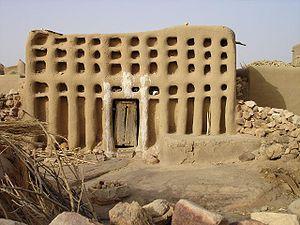
Concession du Hogon du village de Sangha - Quartier de Ogol du haut - Pays Dogon - Mali
Le hogon est la plus haute autorité spirituelle parmi les dogons, ethnie du Mali. C'est le représentant du culte du lébé, en référence au serpent qui a guidé les dogons depuis le Mandé jusqu'aux falaises de Bandiagara où ils sont aujourd'hui établis. Il intervient dans les rites agricoles et dans le règlement de différents conflits.